European paper wasp

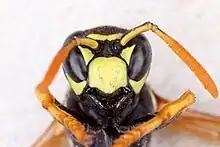
Close-up of the head

Little variation occurs among individuals of "P. dominula"; the wing lengths of males range from , while those of females range from . Its body is colored entirely yellow and black, similar to that of "Vespula germanica", one of the most common and defensive wasps in its native range. The female mandible is black and sometimes has a yellow spot. Females have a black subantennal mark that rarely has a pair of small, yellow spots. The female vertex sometimes has a pair of small, yellow spots behind the hind ocelli. Females have yellow, comma-shaped scutal spots.